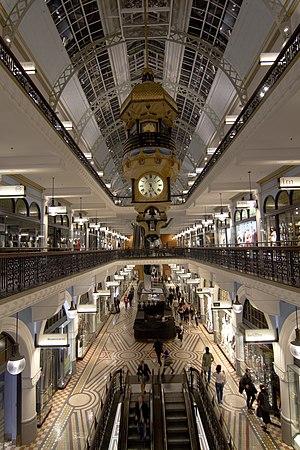
Sydney est la ville la plus peuplée d'Australie et du continent océanien, ainsi que la capitale de l'État de Nouvelle-Galles du Sud. Elle est située dans le Sud-Est du pays, sur les rives de la mer de Tasman. Avec une aire urbaine comprenant, en 2016, une population de 5,25 millions d'habitants sur près de 12 300 km², Sydney se place devant Melbourne et Brisbane pour ce qui est du nombre d'habitants. Ses habitants s'appellent les Sydneyites ou Sydneysiders en anglais et les Sydnéens en français.